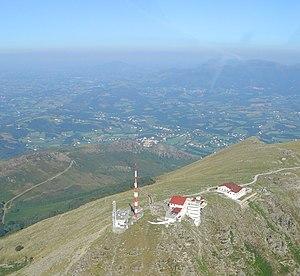
Vue aérienne du sommet de La Rhune montrant les installations qui le couvrent
La Rhune ou Larrun en basque est un sommet situé dans la chaîne des Pyrénées, au Pays basque, dans le département français des Pyrénées-Atlantiques. Son altitude est de 900 m.